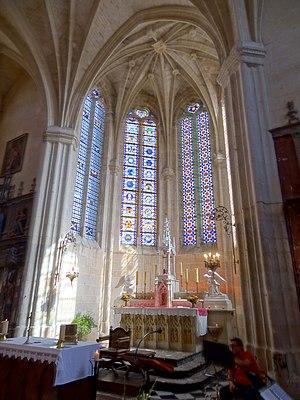
Abside, vue vers le nord-est.
L'église Saint-Denis est une église catholique paroissiale située à Remy, dans l'Oise, en France. C'est un vaste édifice de style gothique flamboyant et Renaissance, qui se substitue à un édifice plus ancien du début du XIIIᵉ siècle, dont certains éléments subsistent, notamment les murs d'extrémité de l'ancien transept. Assez marquant pour le paysage est le clocher-porche du XVIᵉ siècle haut de 35 m, dont les principaux éléments stylistiques, réseaux des baies de l'étage de beffroi, balustrade et flèche, sont des aménagements des années 1861 / 1873. Il y a, surtout à l'extérieur, une nette séparation entre nef des fidèles et chœur liturgique. Les murs gouttereaux des bas-côtés, un peu rustiques et de faible hauteur, sont en fort contraste avec l'élégance et la hauteur des parties orientales, et le raffinement de son décor Renaissance. À l'intérieur, le style flamboyant prévaut, et les différences entre nef et chœur sont moindres. Ils sont surtout de la même hauteur et de la même largeur. Cependant, les voûtes de la nef et de son bas-côté sud datent seulement du XIXᵉ siècle, et sont dénuées d'intérêt artistique.